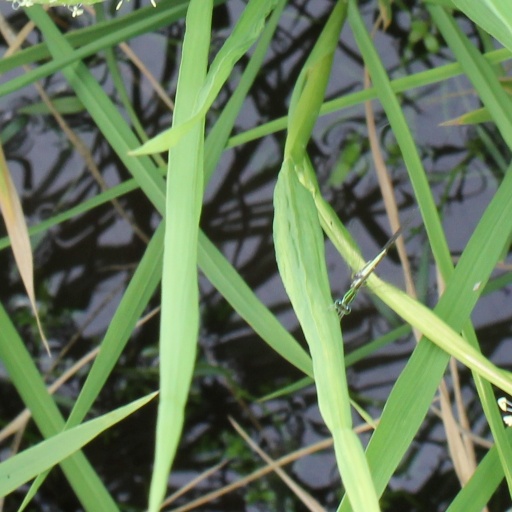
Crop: rice